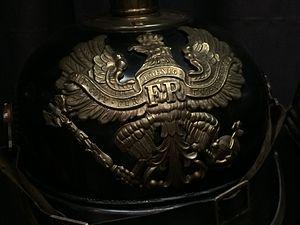
Casque prussien de la Première guerre mondiale, au Musée Royal de l'Armée et de l'Histoire Militaire à Bruxelles. La légende dit ""Mit Gott für König und Vaterland"" c'est à dire ""Avec Dieu pour le Roi et la Patrie"". Español: Casco prussiano de la Primera Guerra Mundial, en el Museo Real del Ejército y de Historia Militar de Bruselas. La leyenda dice ""Mit Gott für König und Vaterland""